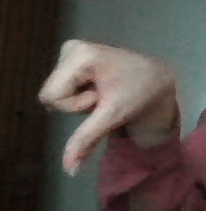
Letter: waw